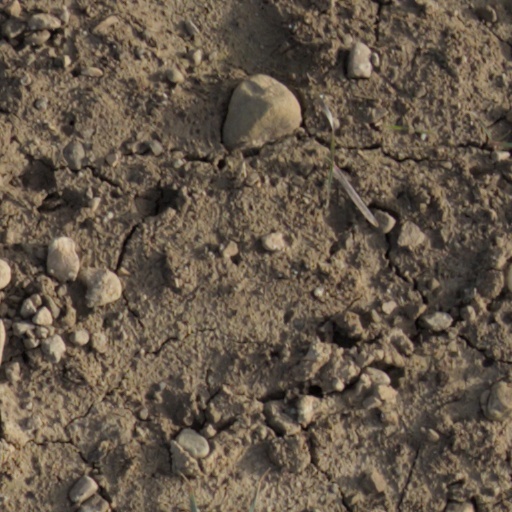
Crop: wheat